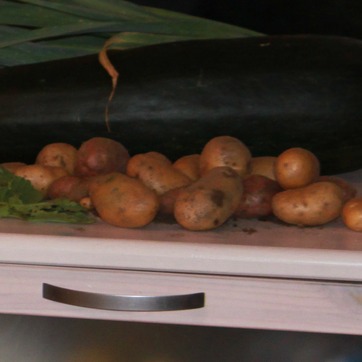
Material: food